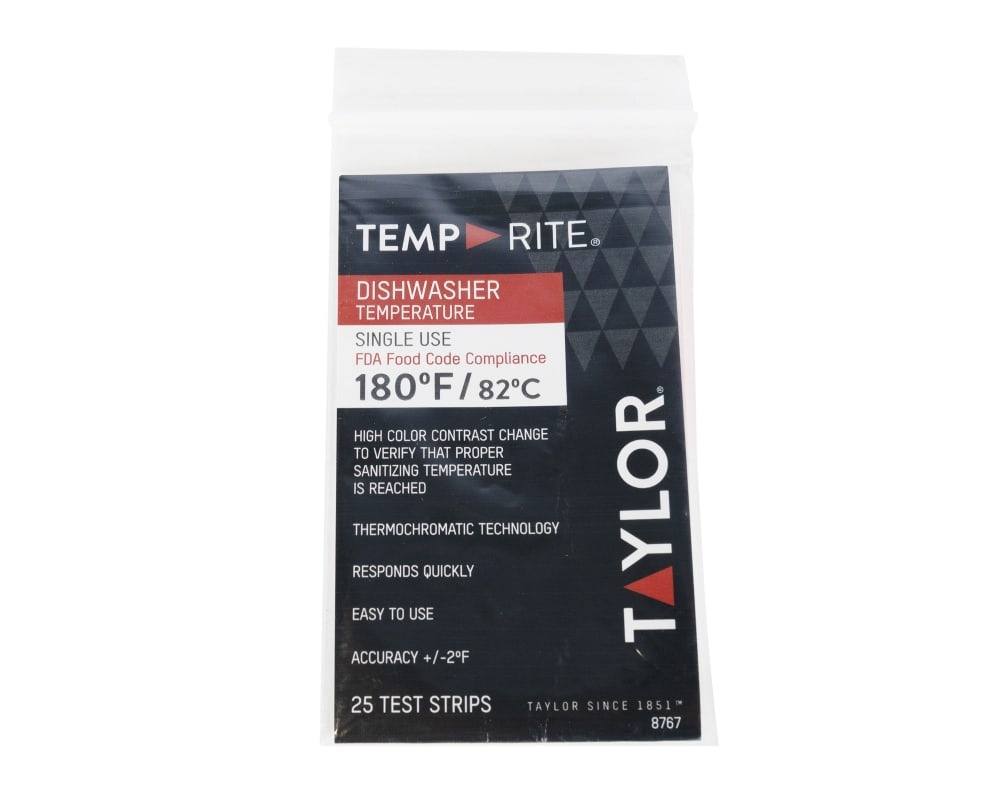
Taylor Dishwasher Temperature Test Strips 180F Degrees - 8767J
Taylor 8767J Dishwasher Temperature Test Strips are professional restaurant equipment designed to verify wash temperatures at 180°F (82°C) for compliance and food safety. Each strip provides clear, easy-to-read temperature indication to ensure optimal dishwasher performance in high-volume commercial kitchens.
Brand: Taylor
Category: Home & Garden > Kitchen & Dining > Kitchen Appliance Accessories > Dishwasher Parts & Accessories > Dishwasher Parts